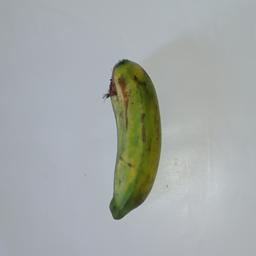
Banana variety: Champa Kola